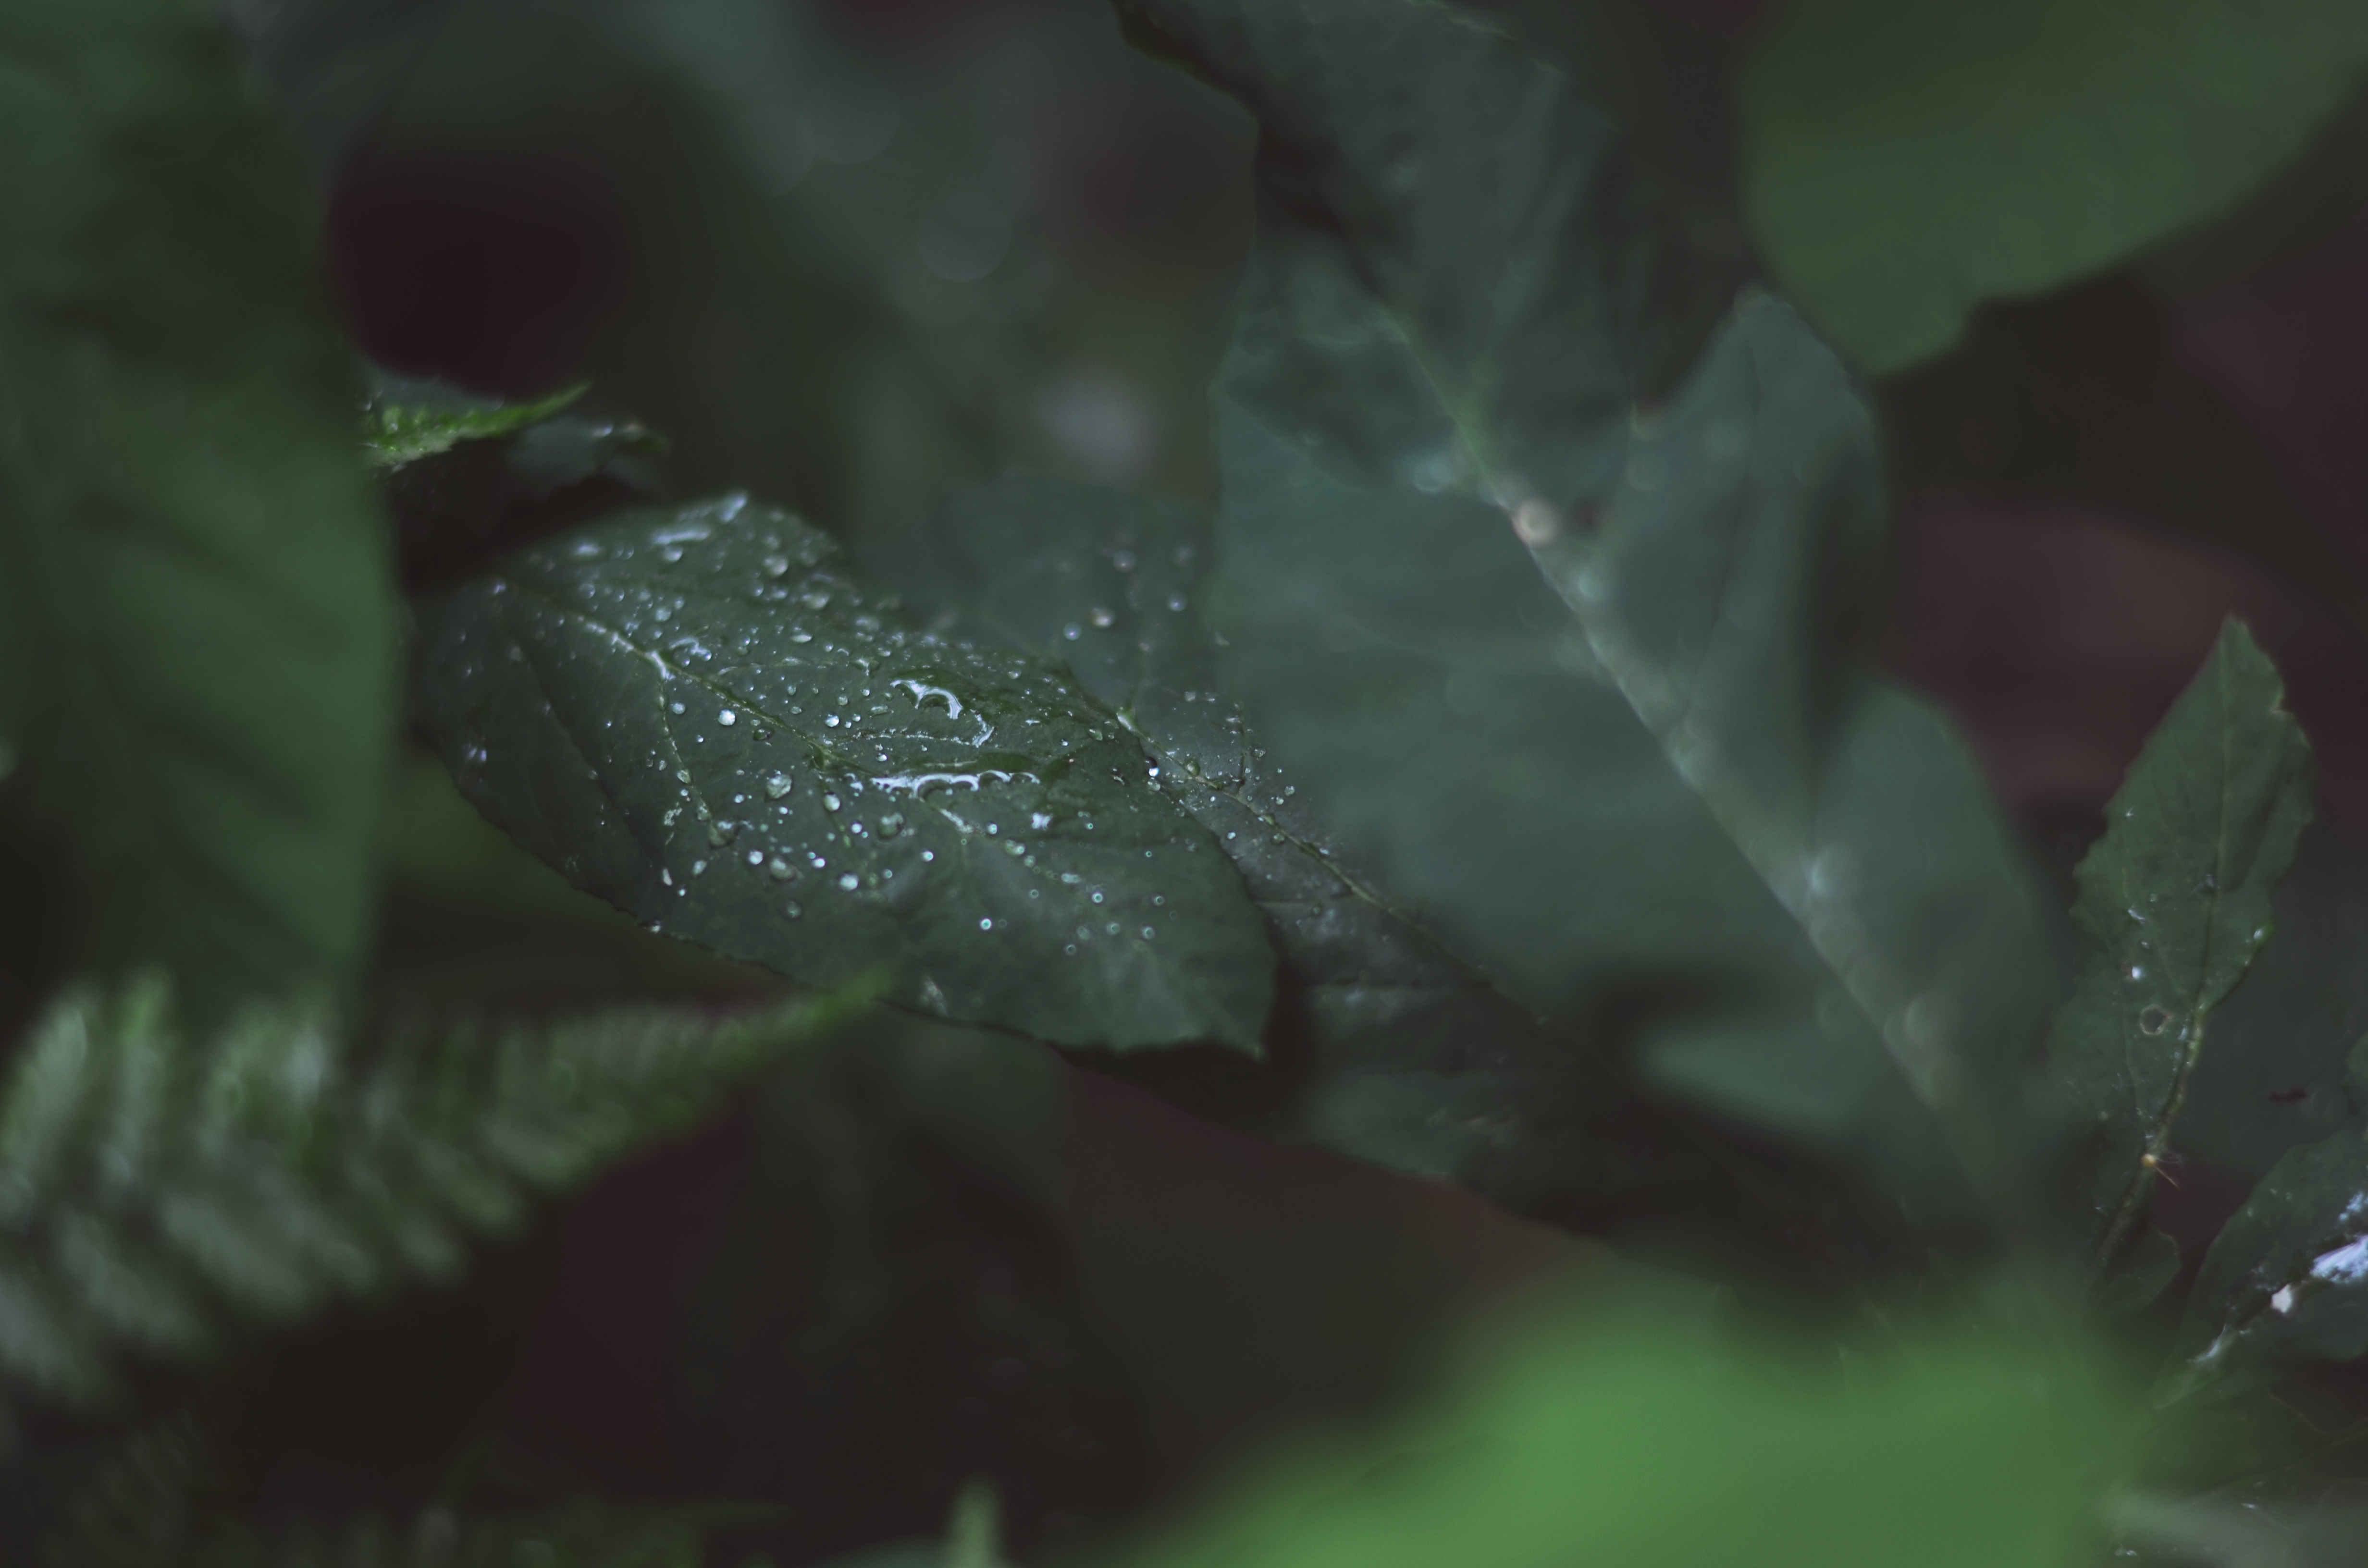
water, nature, branch, dew, plant, sunlight, leaf, flower, petal, green, flora, close up, moisture, macro photography, plant stem